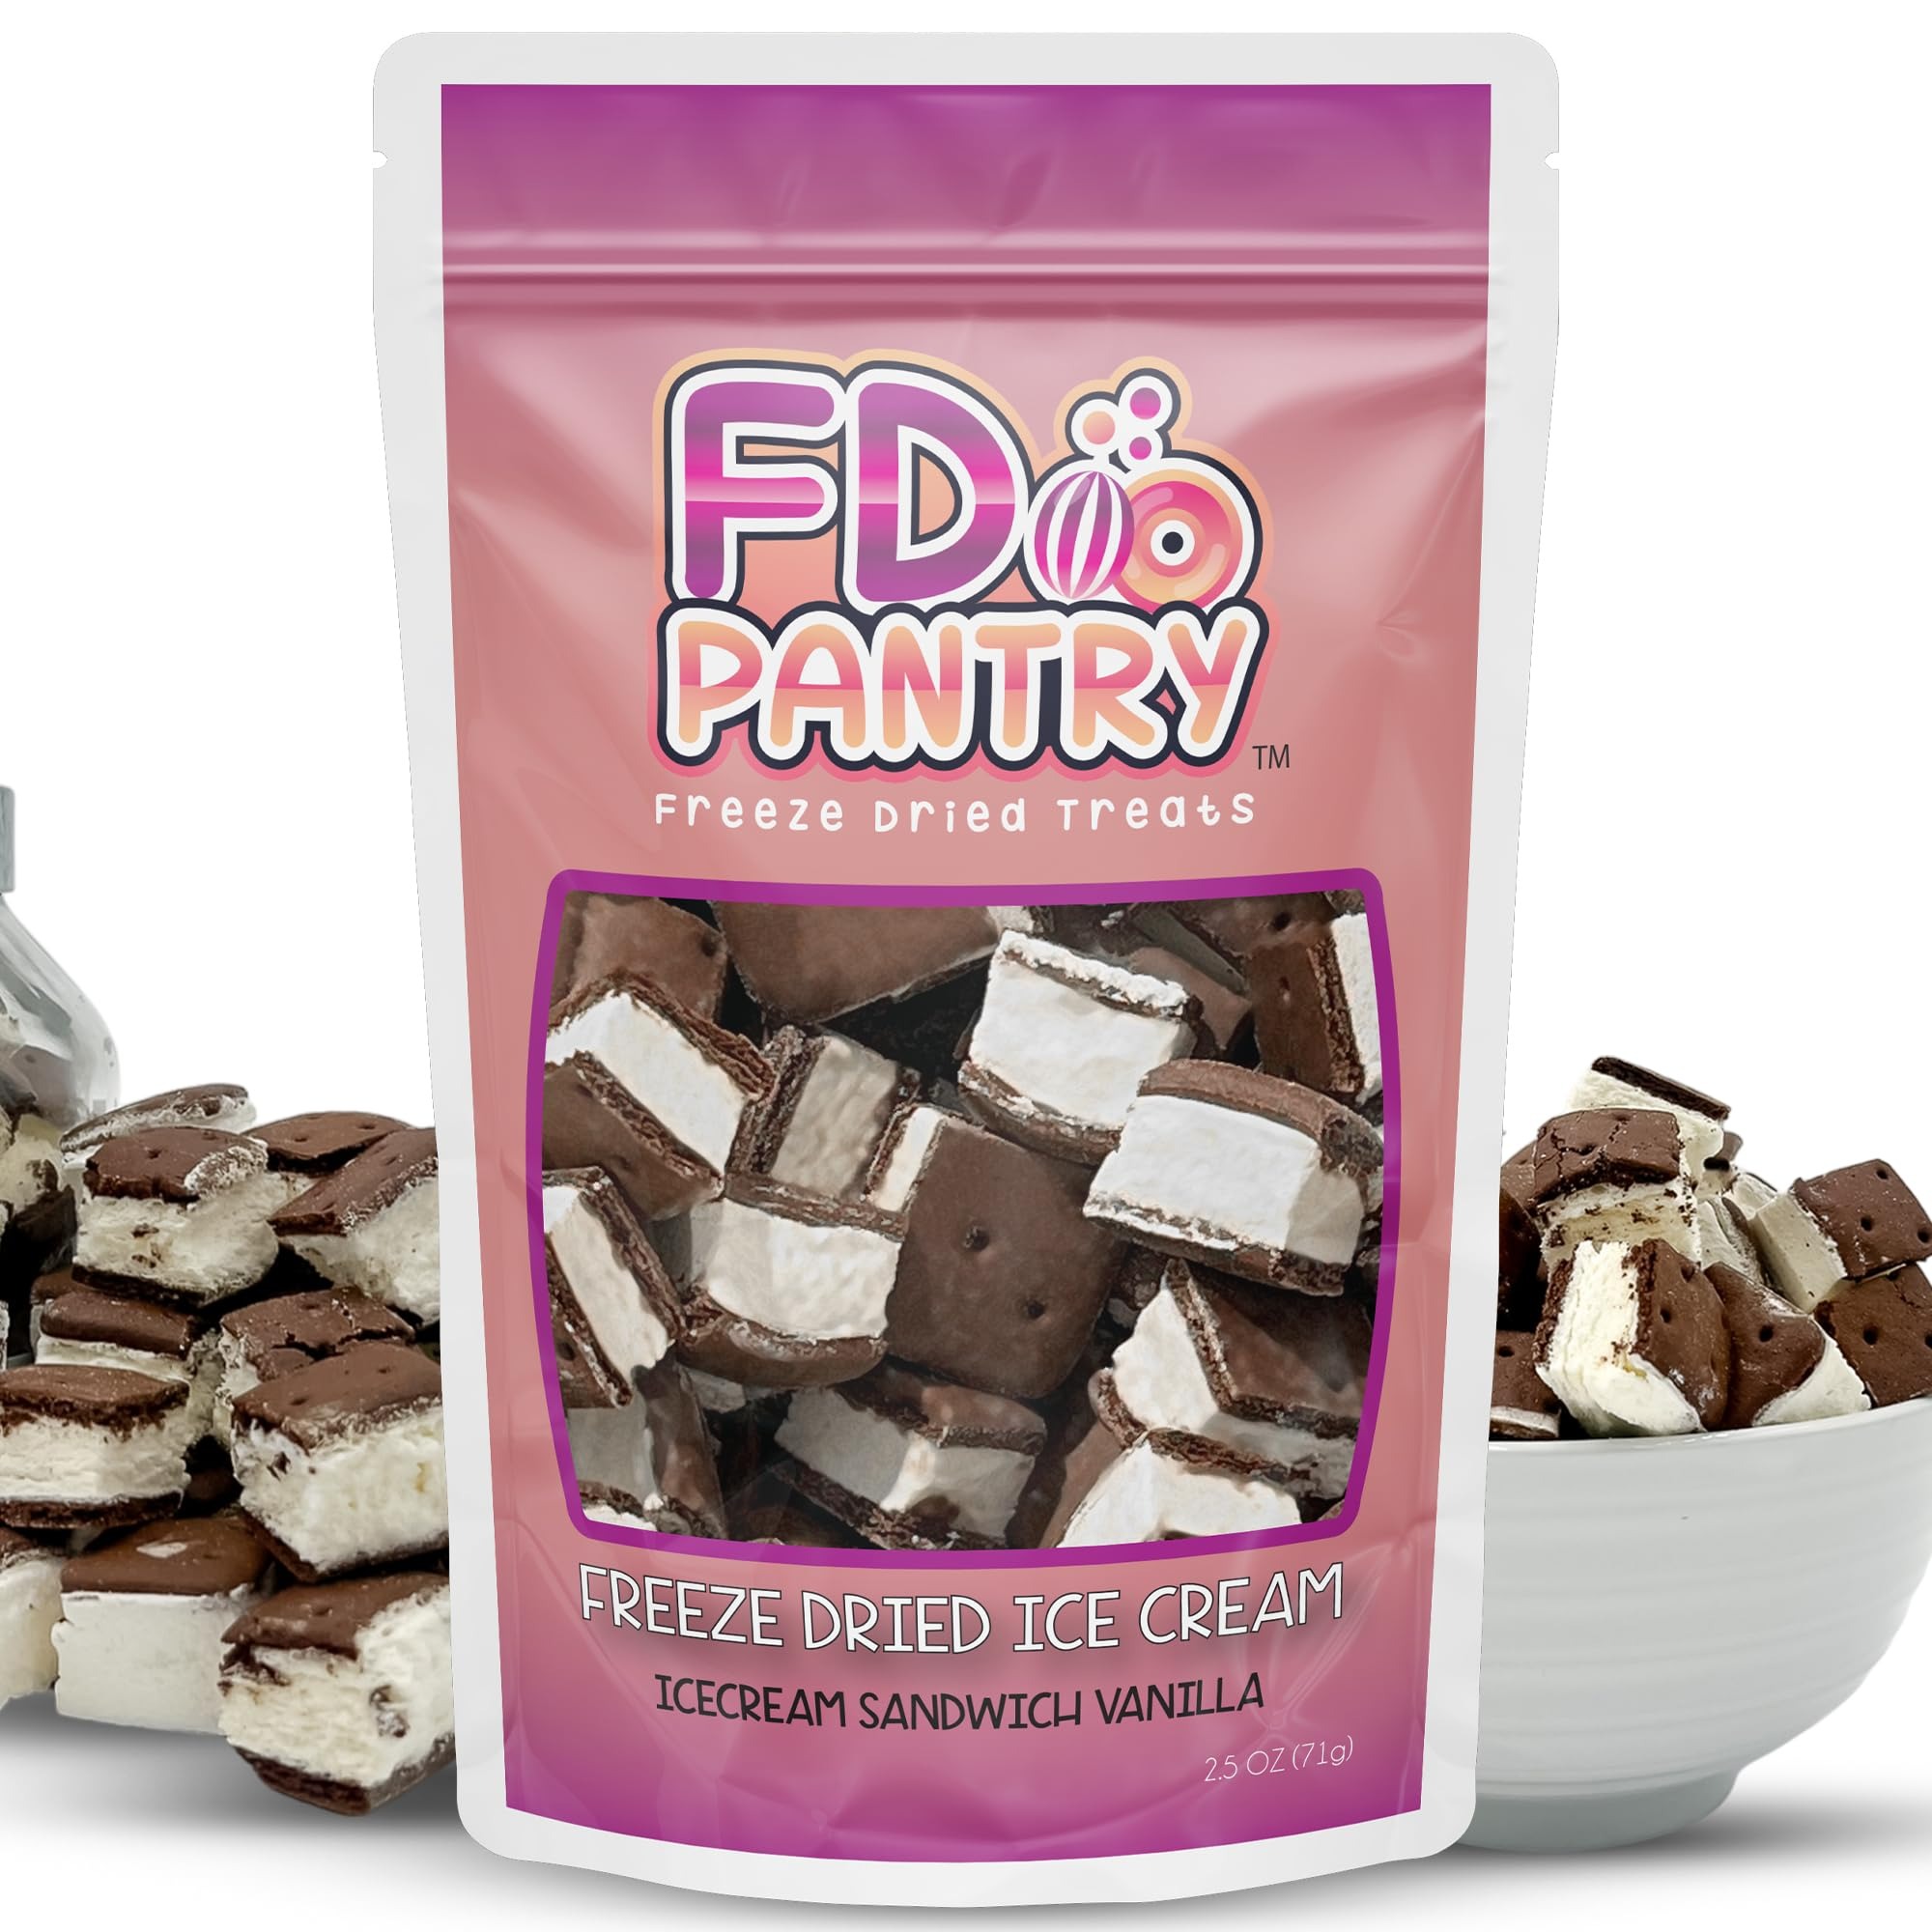
Item Name: Freeze Dried Ice Cream Sandwich Bites - Vanilla - Crunchy & Sweet Snack 2.5oz Freeze-Dried Space Ice-Cream Pack Dehydrated Resealable Gift Bag
Bullet Point 1: Innovative Freeze-Drying Process: Enjoy the ultimate crunch and intensified vanilla flavor with our Freeze-Dried Ice Cream Sandwich Bites. Utilizing advanced freeze-drying technology, these light and airy snacks offer a unique crunch that's irresistible.
Bullet Point 2: Convenient & Always Fresh: Our Vanilla Ice Cream Bites come in a handy 2.5oz resealable bag, designed to keep them fresh and delicious. Perfect for on-the-go snacking, these bites are the ideal size for adventure packs, ensuring a delightful treat anytime, anywhere.
Bullet Point 3: Versatile Snack for All Occasions: Whether you're looking for an exciting outdoor snack, a thoughtful gift, or an essential addition to your emergency food stash, our freeze-dried candy fits the bill perfectly, offering versatility and enjoyment in every bite.
Bullet Point 4: Unique Snacking Adventure: Experience a non-sticky, mess-free snack with our freeze-dried ice cream bites. They offer a fun and novel way to enjoy the sweet, creamy flavors of vanilla ice cream without the mess, making it an ideal snack for both kids and adults.
Bullet Point 5: Nostalgic Space Camp Treat: Reminisce about childhood adventures at space camp with these Freeze-Dried ice cream sandwiches, a nostalgic snack that brings back the joy and excitement of your first taste of space.
Product Description: FD Pantry's Freeze-Dried Ice Cream Sandwich Vanilla Bites bring a revolutionary snacking experience right to your fingertips. Our unique freeze-drying process locks in the creamy Vanilla flavor and transforms it into a crunchy, delectable treat. Packaged in a convenient, resealable 2.5oz bag, these ice cream bites stay fresh, making them a perfect snack for any adventure or a thoughtful gift for those who appreciate the novelty and joy of Freeze-Dried food. Dehydrated Ice Cream Sandwich Bites Whether it's a part of your emergency food kit, a sweet treat for your outdoor adventures, or a unique gift, our freeze-dried candy offers unparalleled ease and taste. Dive into the world of FD Pantry and explore our range of flavors for even more fruity fun. Make every moment special with a snack that's out of this world!
Value: 2.5
Unit: Ounce

Price: 32.22